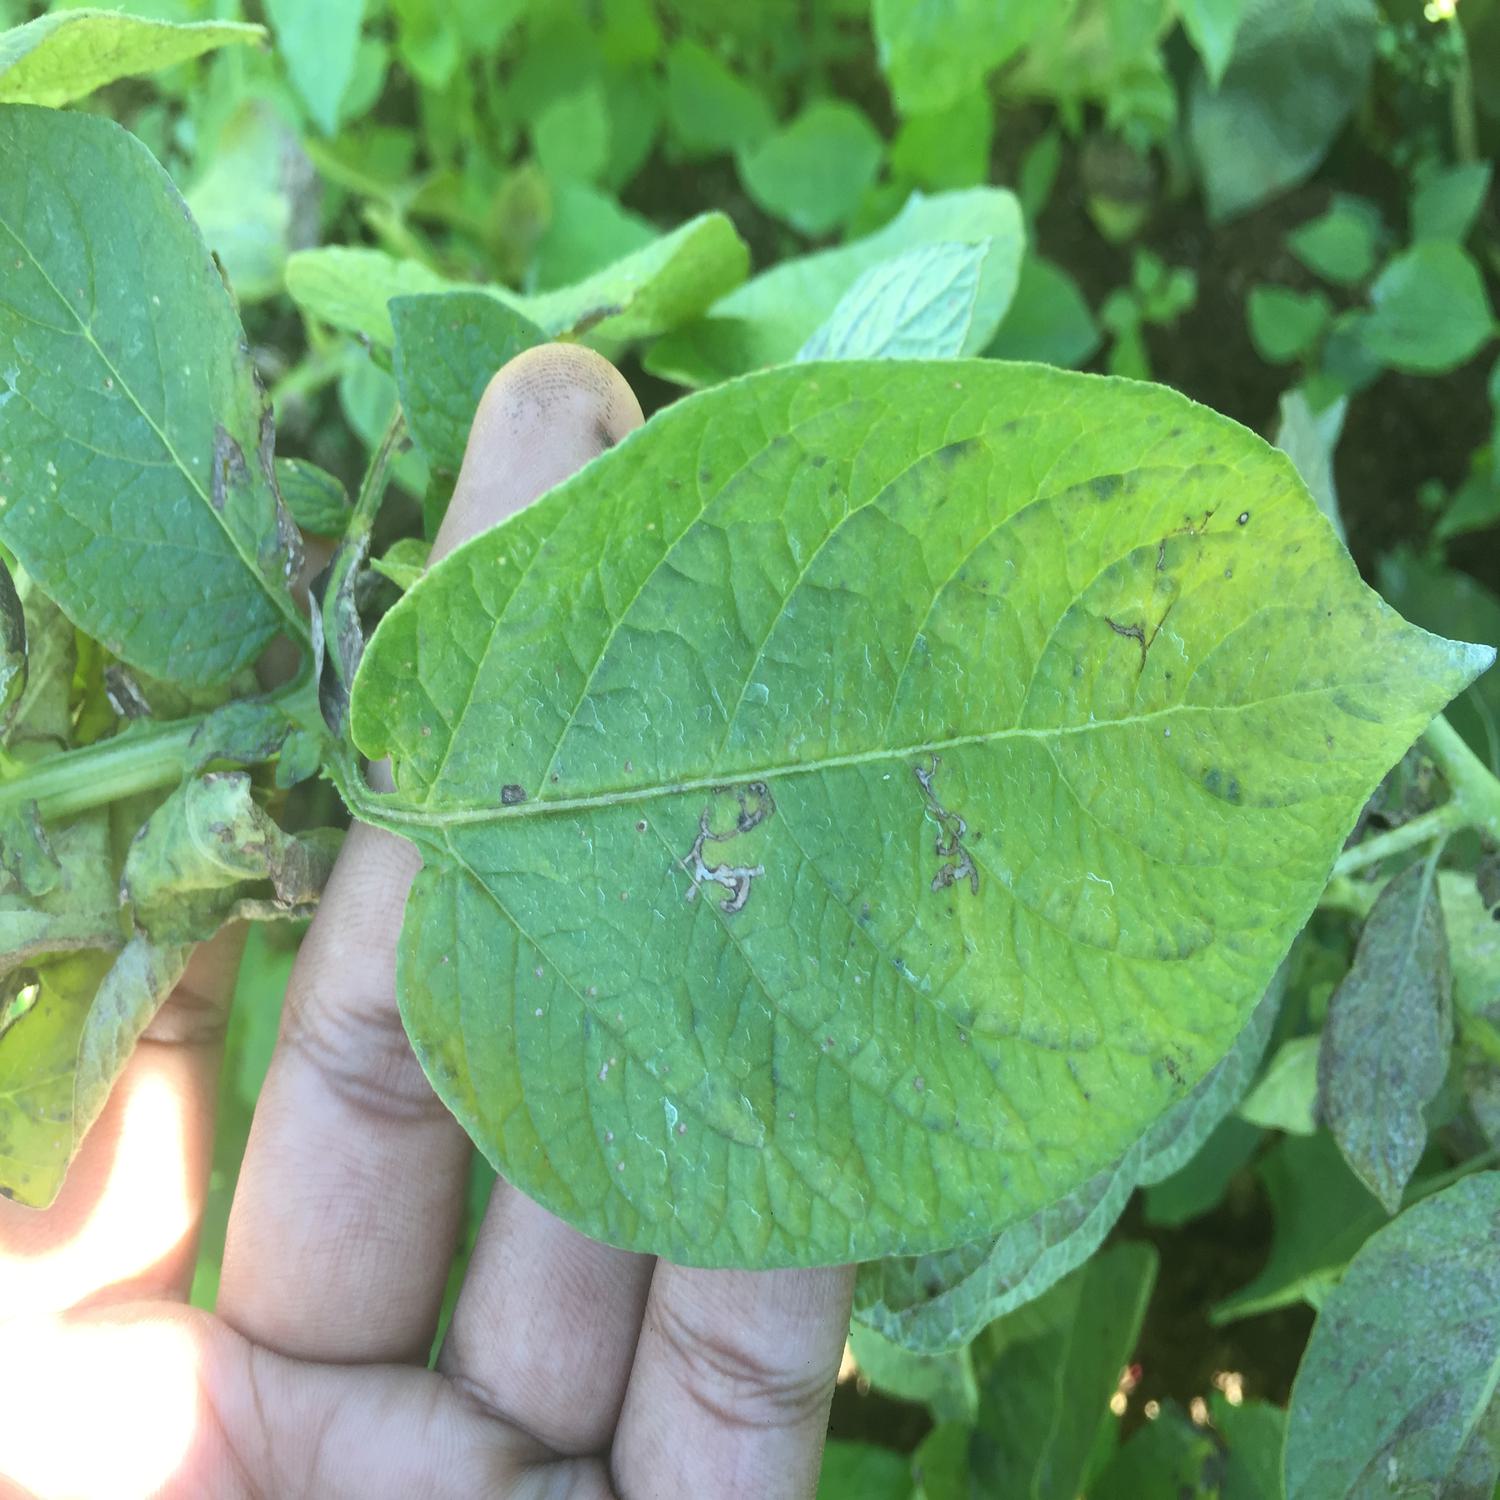
Label: Pest